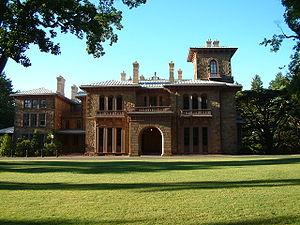
L'université de Princeton est une université de recherche privée, située dans la ville de Princeton dans l'État du New Jersey, aux États-Unis. Elle est aussi la quatrième plus ancienne université aux États-Unis.